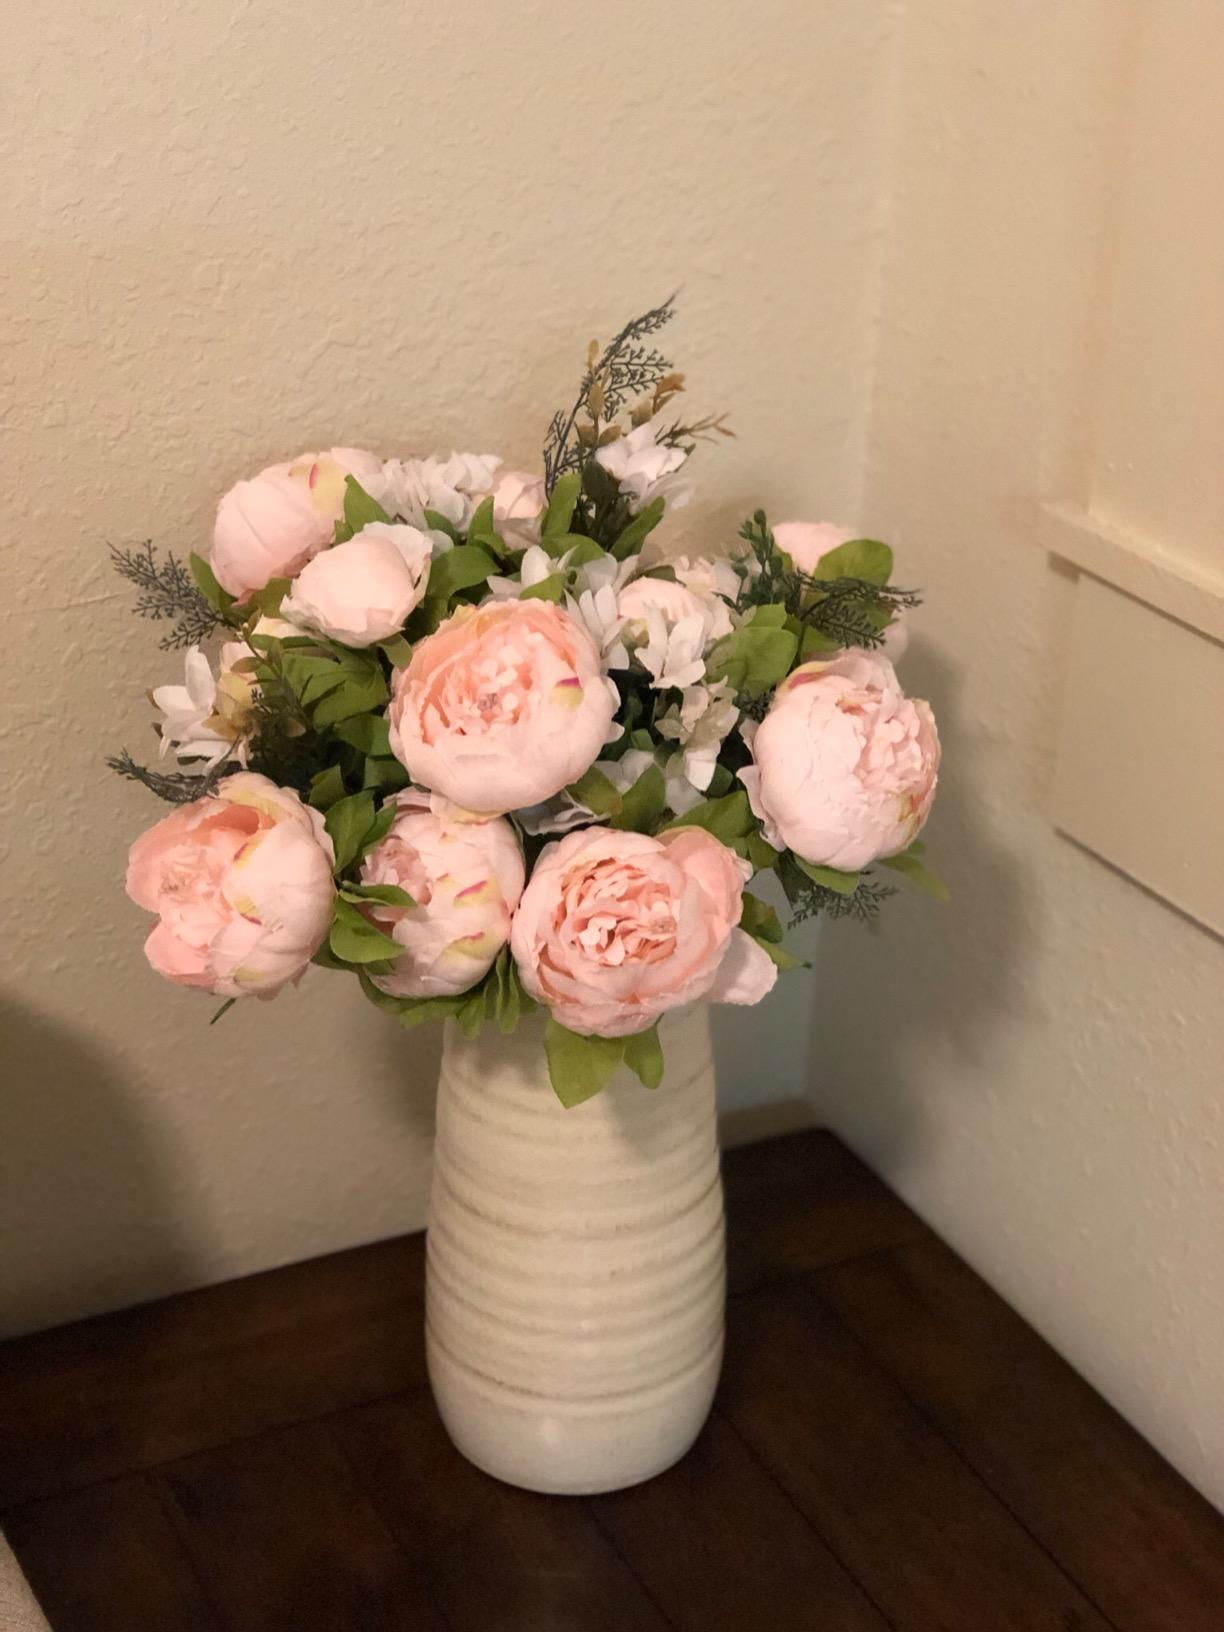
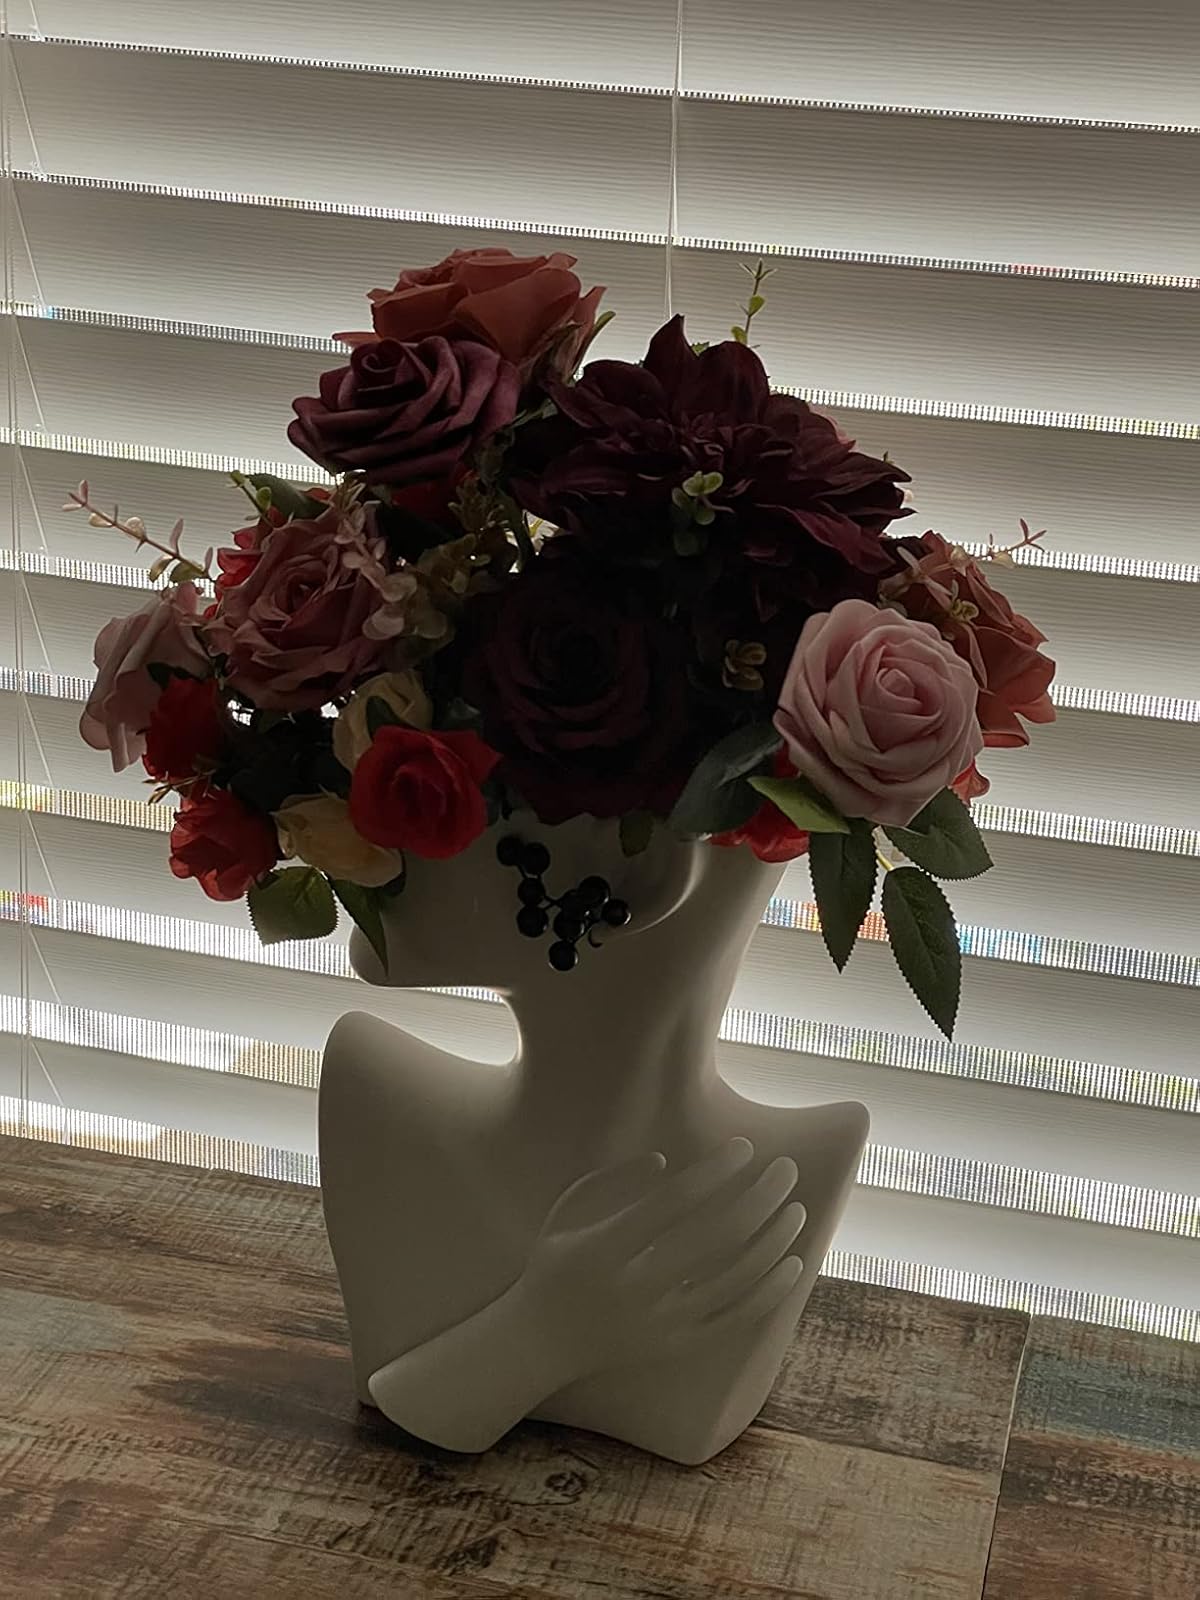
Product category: vase
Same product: no